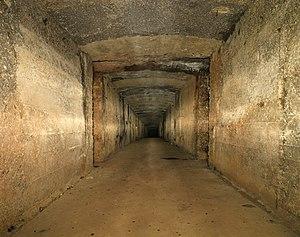
Le casernement souterrain (situé sous le casernement de guerre (bétonné)). Roppe fortifications, underground galleries (lightpainting).
Un ouvrage de la ligne Maginot est une construction militaire ayant pour but de protéger une portion de la ligne Maginot.
Le fort de Roppe, nommé brièvement fort Ney, est un ouvrage faisant partie des fortifications de l'Est de la France du type Séré de Rivières construit entre 1875 et 1877. Il fait partie intégrante de la place forte de Belfort.